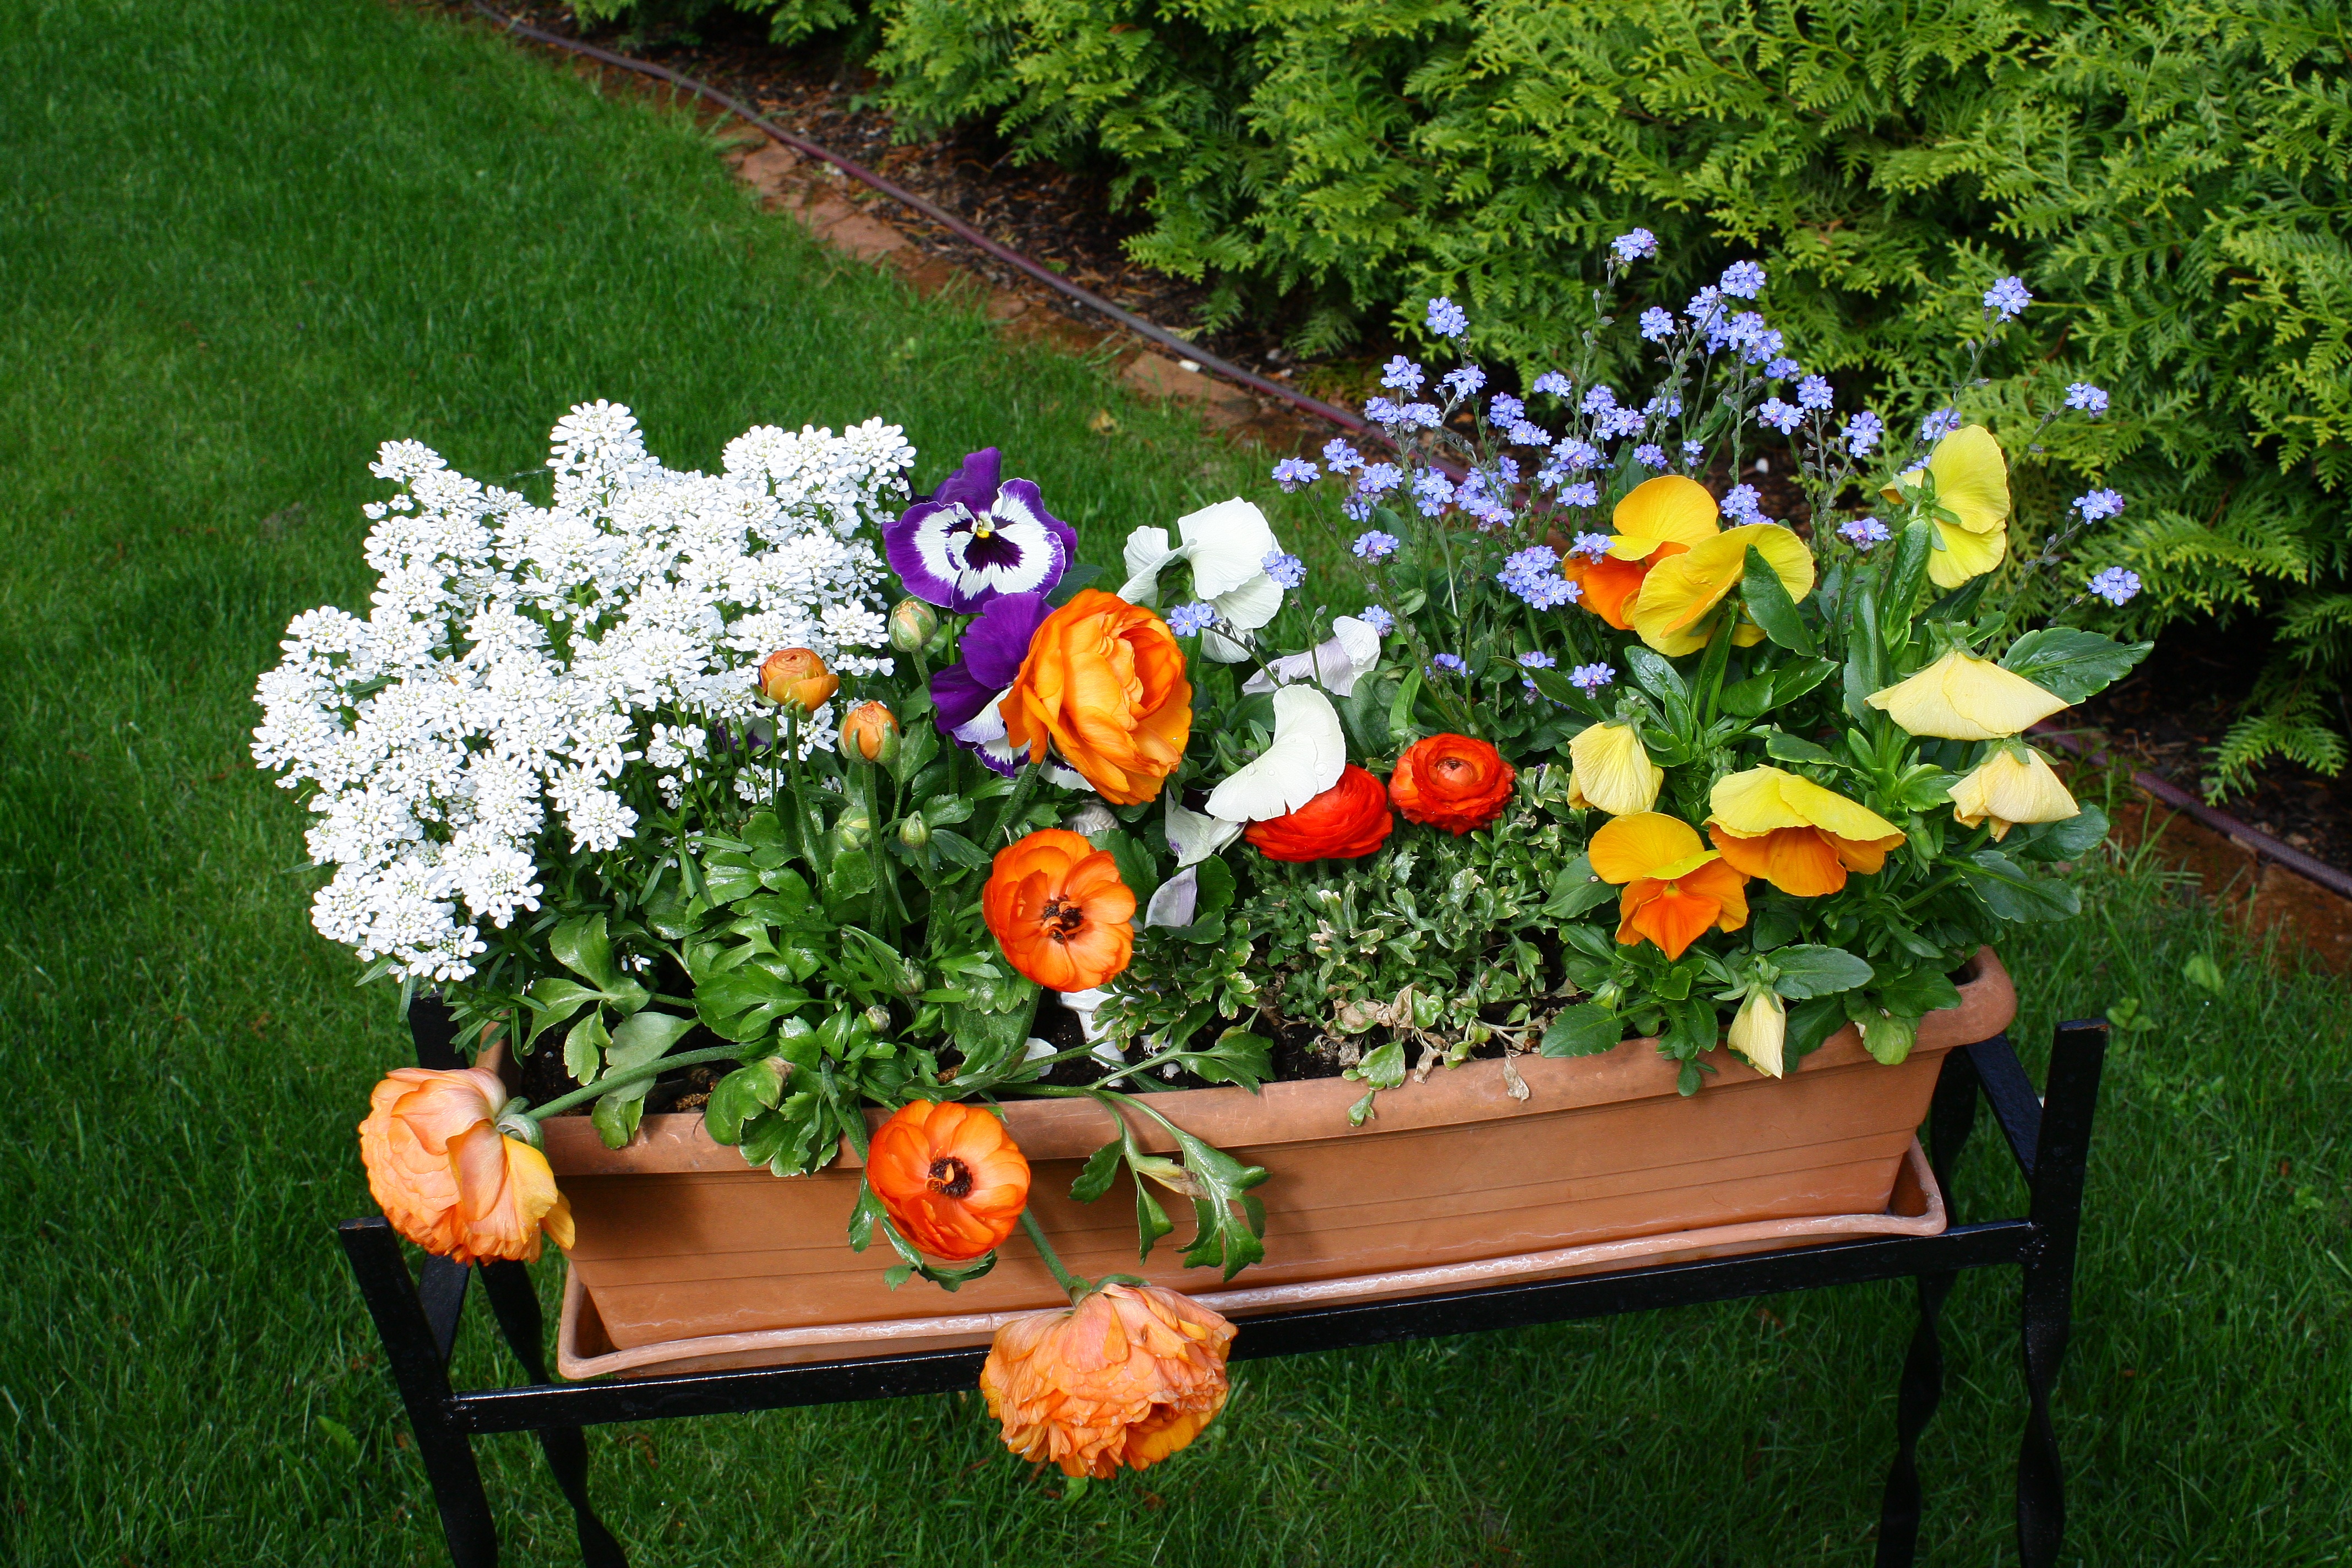
nature, plant, lawn, flower, atmosphere, summer, backyard, colorful, garden, flora, flowers, colorful flowers, yard, mood, floristry, flowering plant, flower bouquet, floral design, land plant, flower arranging